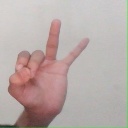
अक्षर: ण